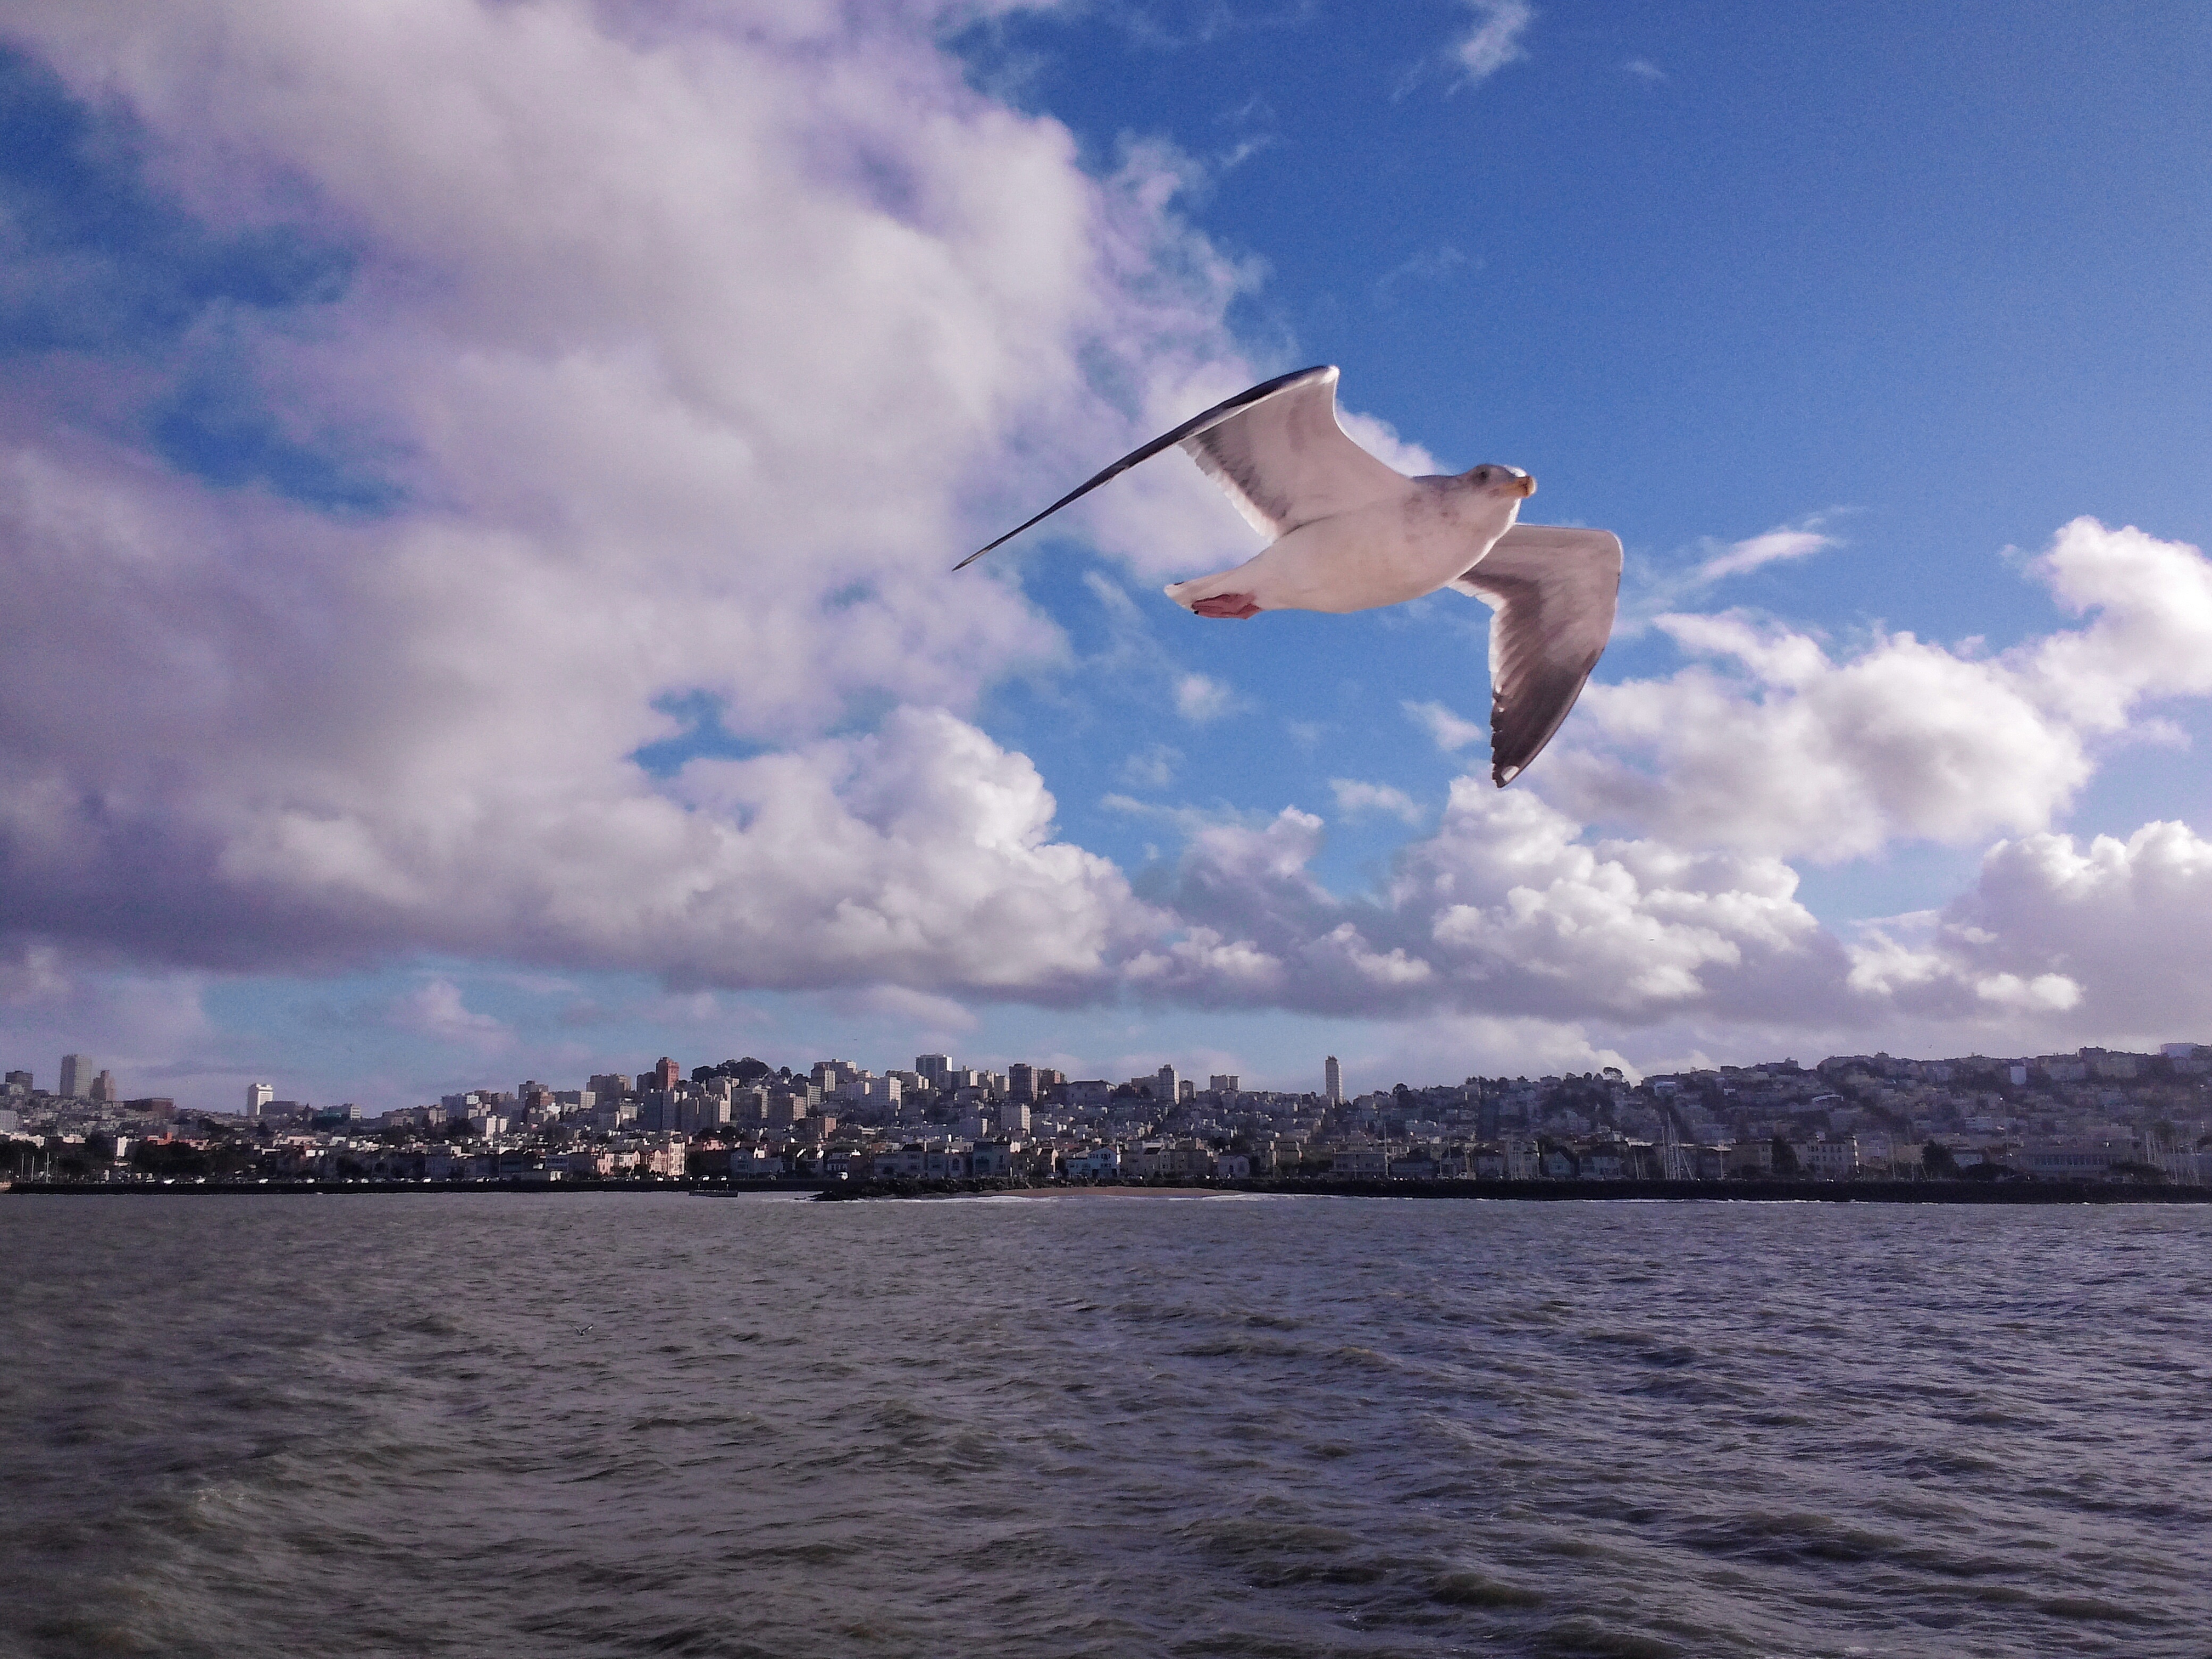
sky, sea, cloud, ocean, horizon, sailing, atmosphere of earth, coast, windsports, gull, seabird, toy, flight, wave, wind, charadriiformes, beach